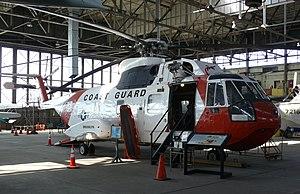
Le Sikorsky S-61R est un hélicoptère conçu et réalisé aux États-Unis à partir du célèbre Sea King. Il est optimisé spécialement pour les missions de transport aérien, de sauvetage en mer, et de soutien aux forces spéciales. Quelques exemplaires ont également été acquis pour des missions parapubliques, notamment pour le compte de forces de polices.